Meat inspection

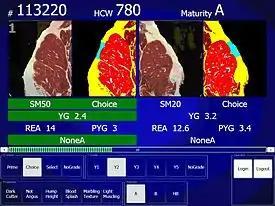
Screenshot from the electronic grading system showing USDA Choice, Yield Grade 2 beef. The left is the natural color view of the cut; the right is the instrument enhanced view that details the amount of marbling, size, and fat

Meat inspection is a crucial part of food safety measures and encompasses all measures directed towards the prevention of raw and processed meat spoilage. Relevant regulations include: